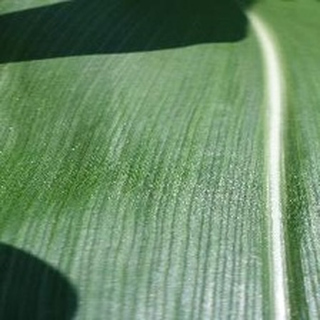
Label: healthy_corn